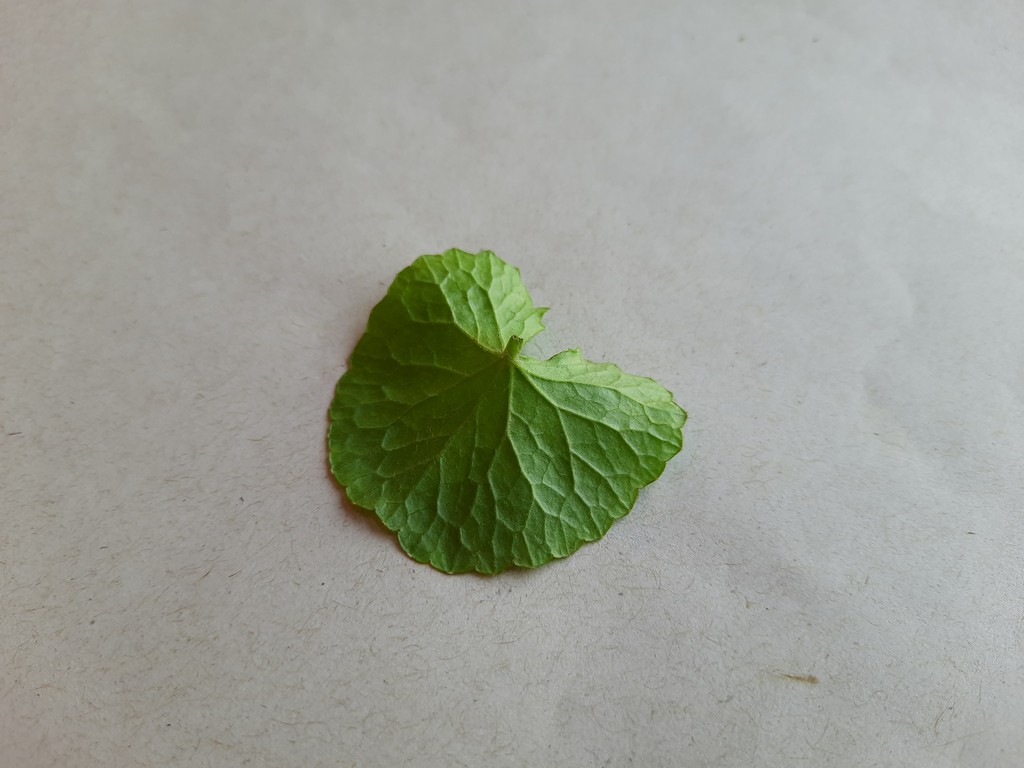
Label: Healthy